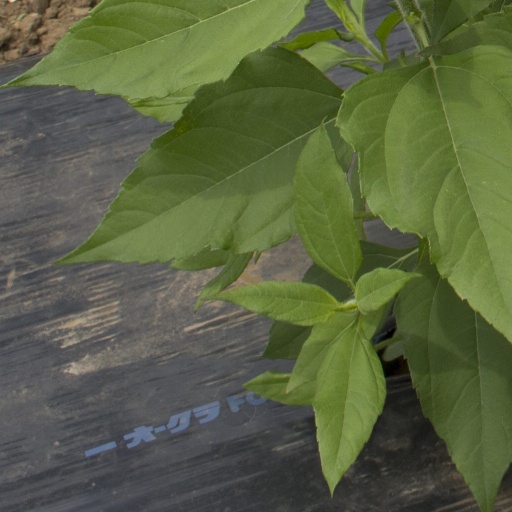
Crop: Jerusalem artichoke